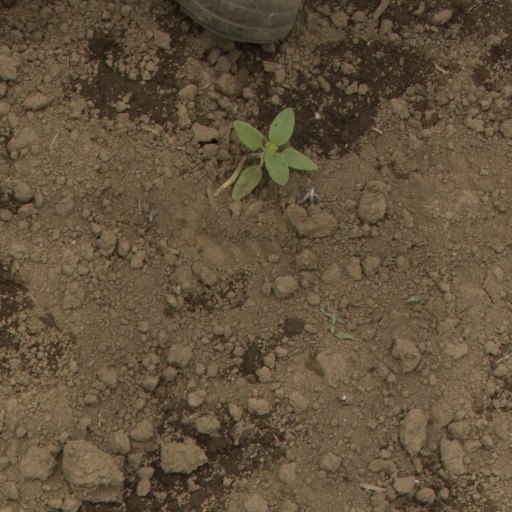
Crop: Jerusalem artichoke